Big Dick Dudley

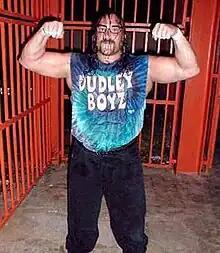
Big Dick Dudley

Alexander Paul Rizzo (January 12, 1968 – May 16, 2002) was an American professional wrestler, better known by his ring name, Big Dick Dudley. Rizzo was best known for his appearances with the Philadelphia, Pennsylvania-based professional wrestling promotion Extreme Championship Wrestling from 1994 to 1999 as a member of The Dudley Brothers.